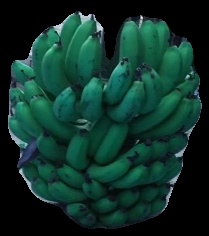
Variety: pachbale
Grade: grade2